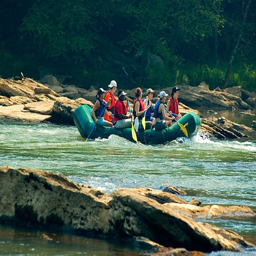
tourists rafting at the devil 's race course